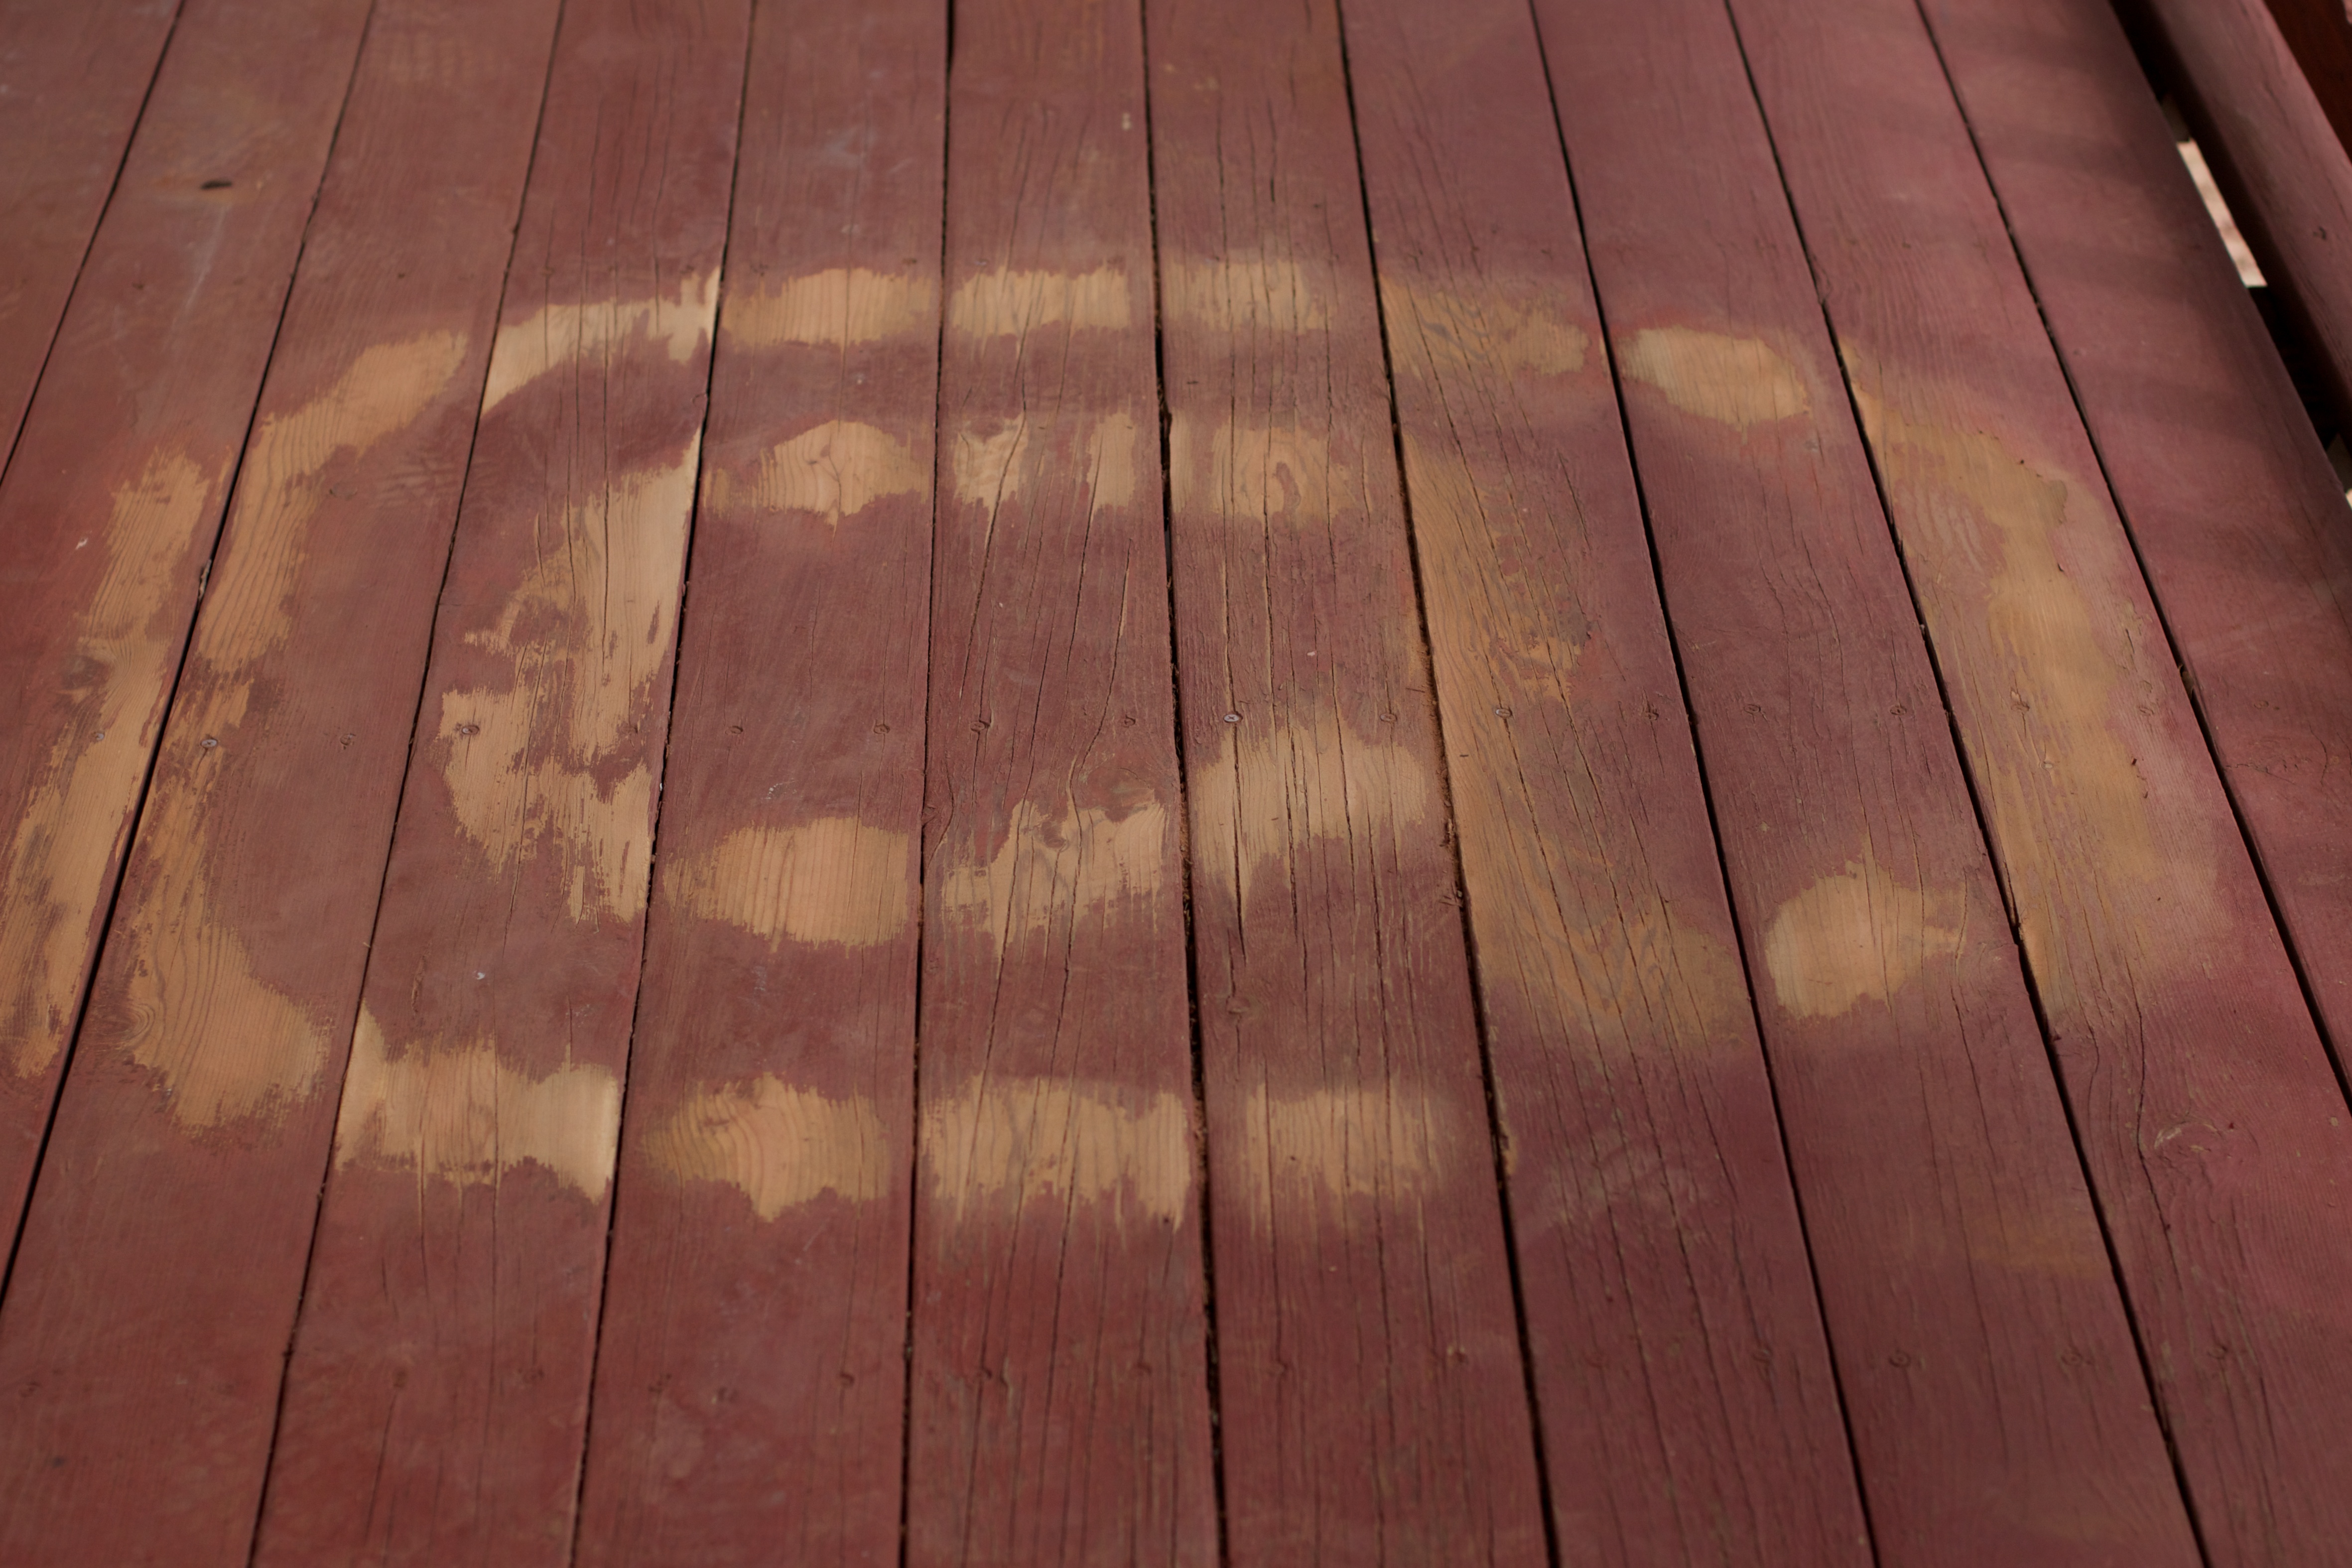
deck, wood, floor, hardwood, dailyshoot, deckpaint, flooring, wood flooring, laminate flooring, wood stain